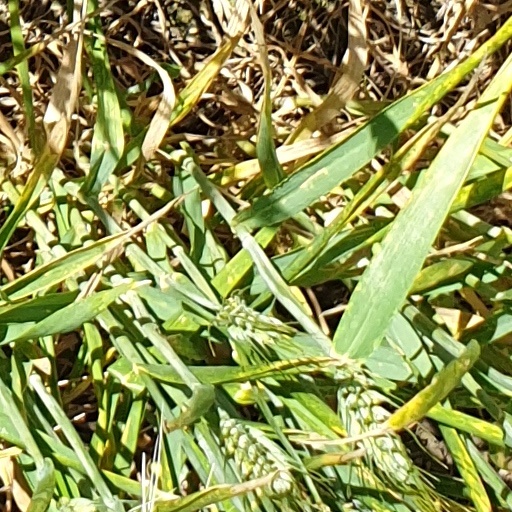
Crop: wheat